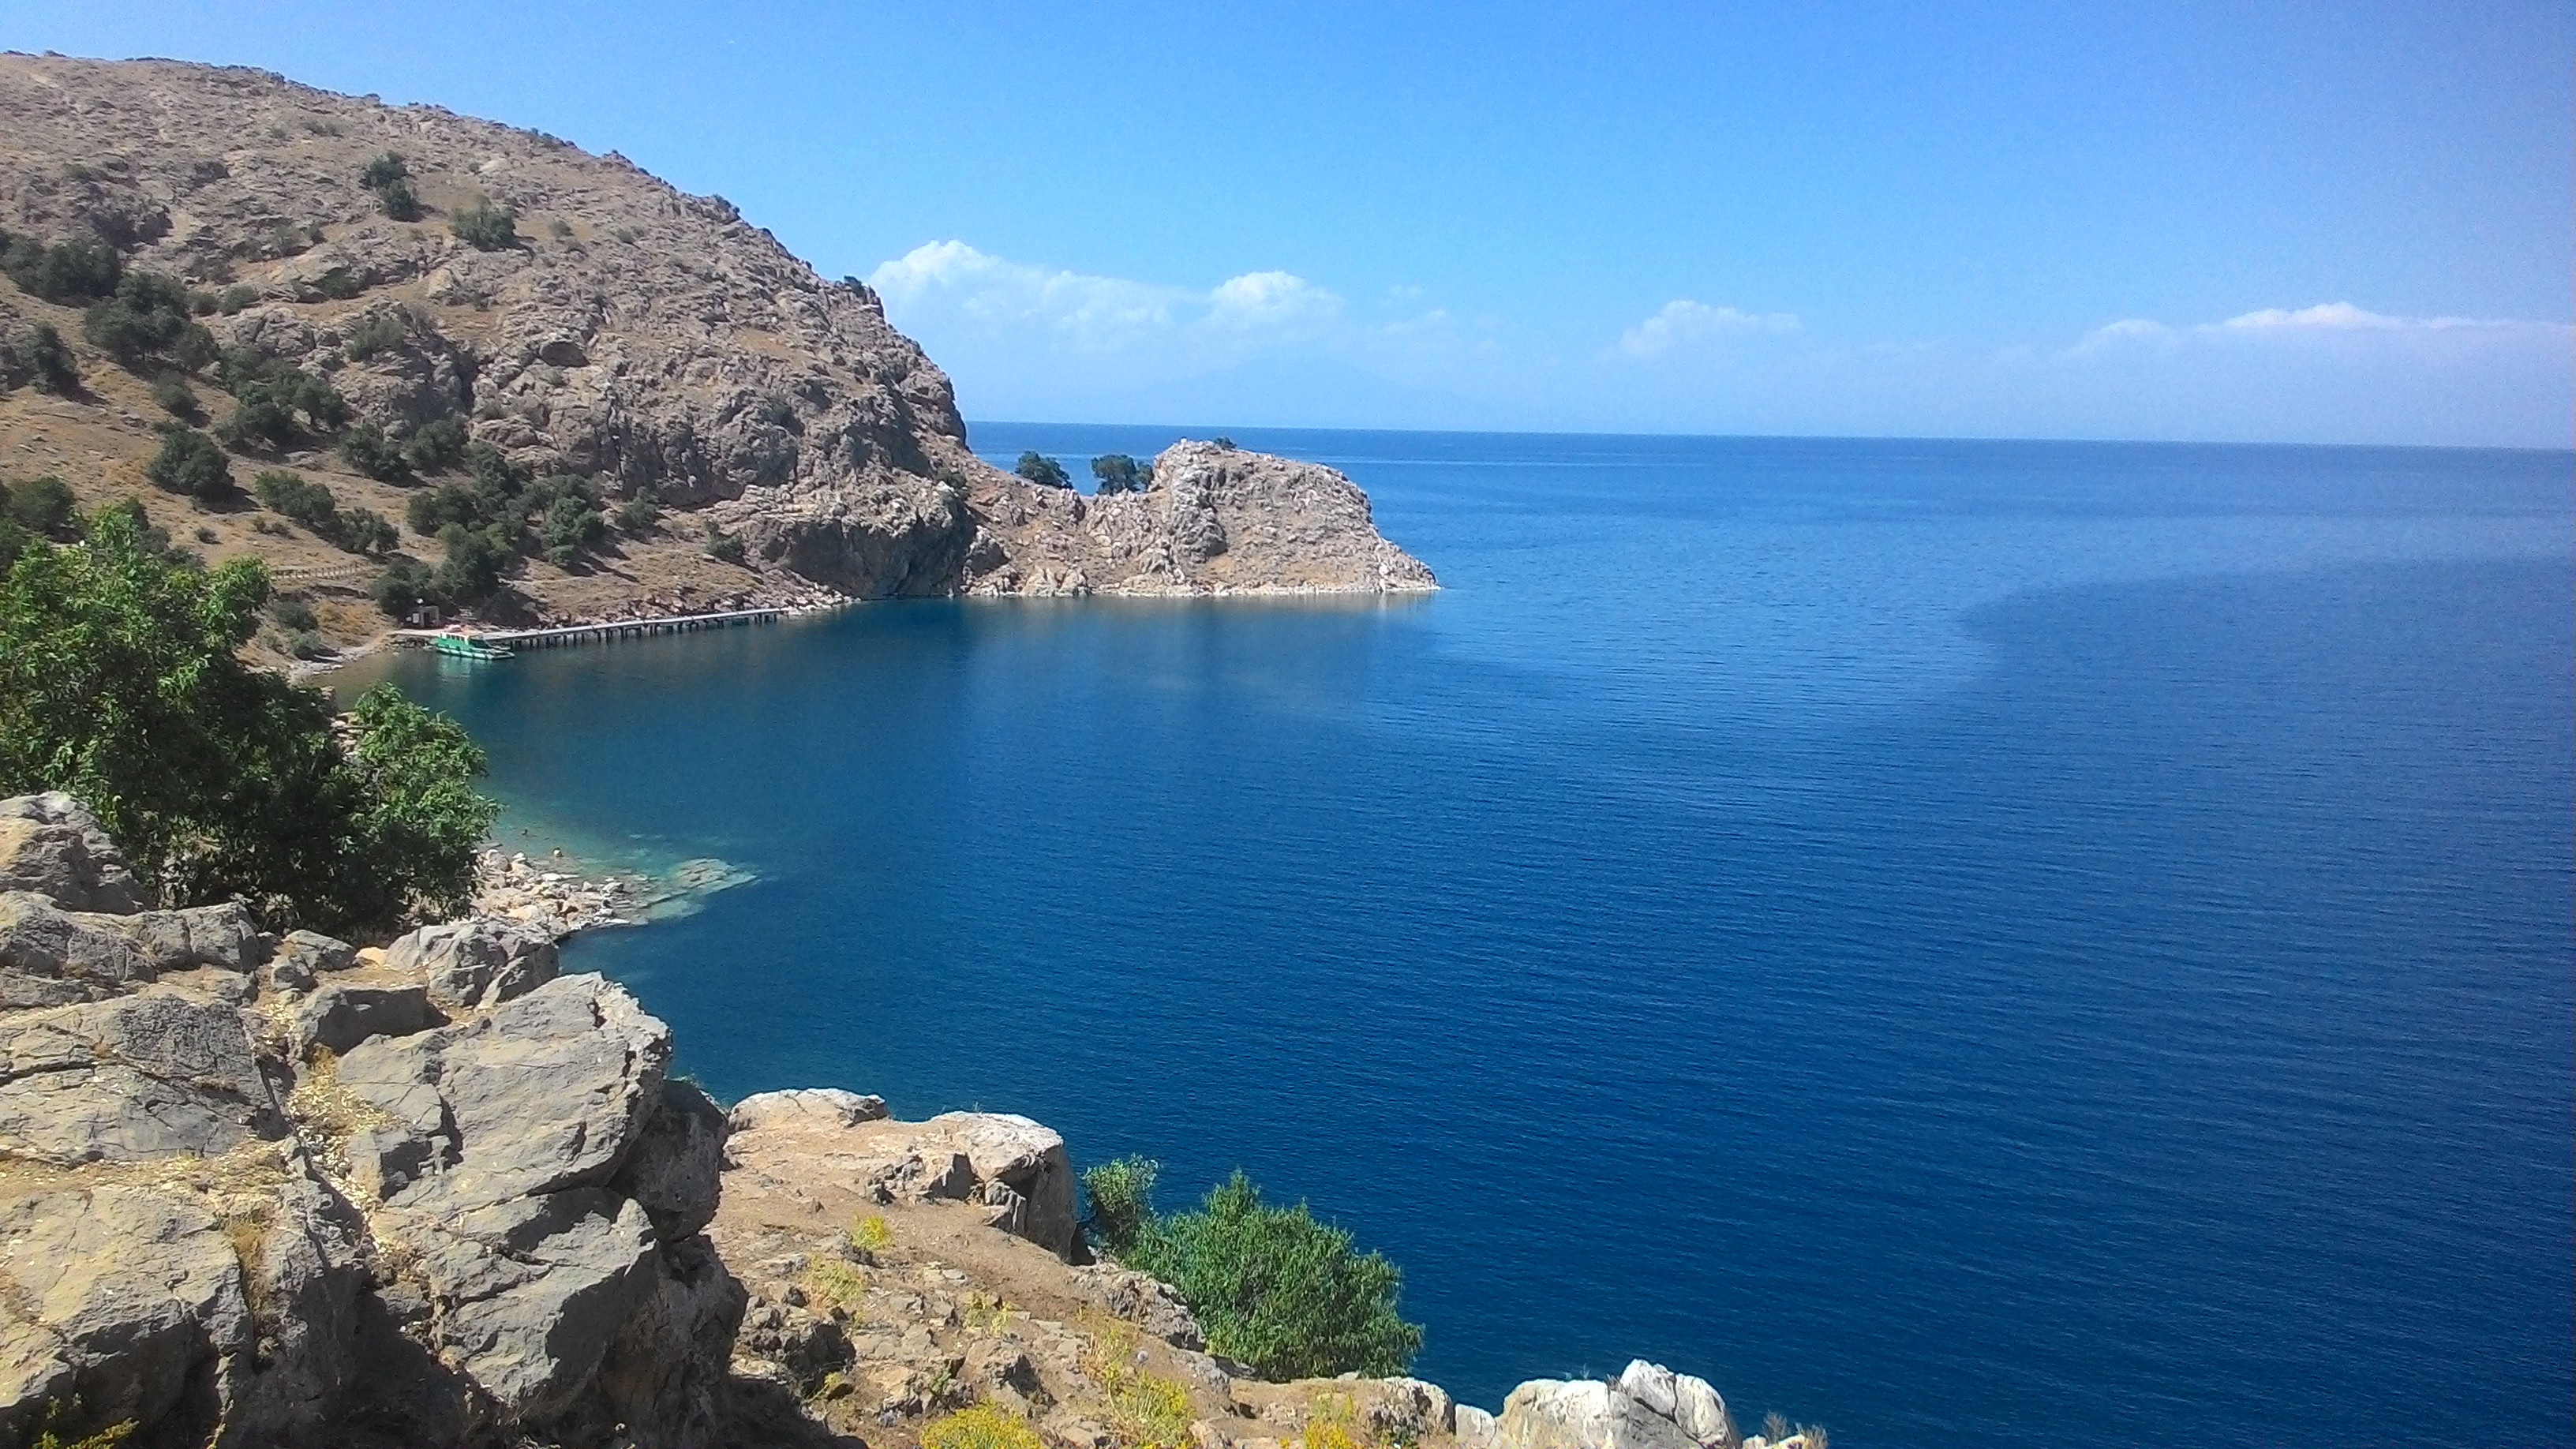
sea, coast, lake, vacation, cliff, cove, bay, fjord, reservoir, terrain, body of water, crater lake, cape, islet, landform, promontory